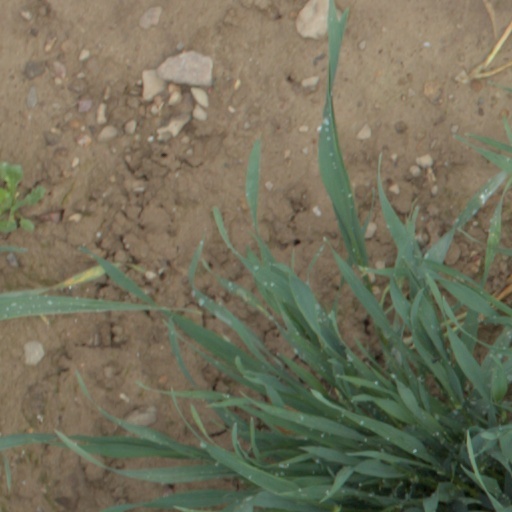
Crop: wheat